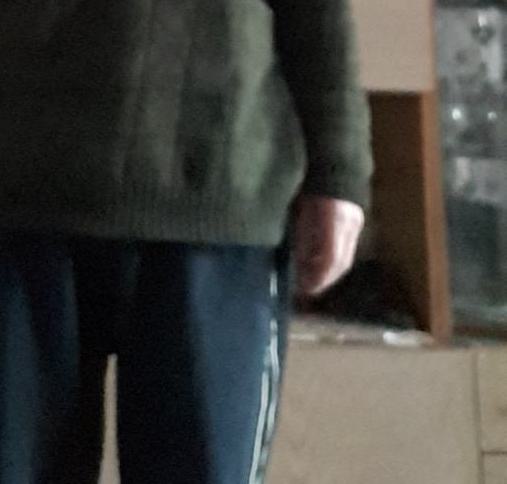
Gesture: no_gesture